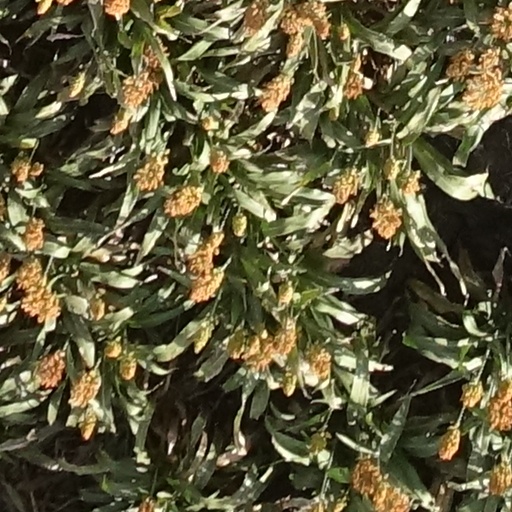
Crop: sorghum